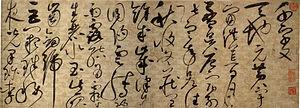
L'empereur Huizong des Song, est le huitième empereur de la dynastie Song en Chine du 8 février 1100 au 18 janvier 1126, ainsi qu'une personnalité importante de l'histoire de l'art chinois.